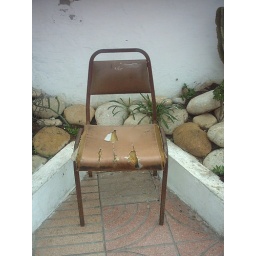
having a bad chair day / attacked by the wild cats